HMS Shropshire

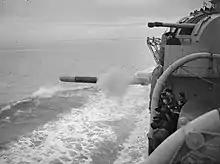
Members of the ship's company watching a torpedo leaving the torpedo tubes mounted amidships during firing trials. One of the cruiser's twin 4-inch gun turrets can be seen.

Shortly before transfer to the RAN in 1943, "Shropshire" underwent a refit. Although the main armament was unchanged, the 4-inch guns were upgraded to twin mountings, while the anti-aircraft armament was replaced with eighteen 20 mm Oerlikon guns (seven twin mountings and four single mountings) and two QF 2-pounder Mark VI eight-barrelled pom-poms. The 3-pounder guns were deleted, while two quadruple-tube launchers for 21-inch torpedoes and several depth charge chutes were installed. During the same refit, the cruiser ceased operating its seaplane, and the aircraft catapult was removed.